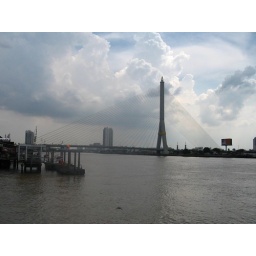
King Rama IX bridge over the river Chao Praya